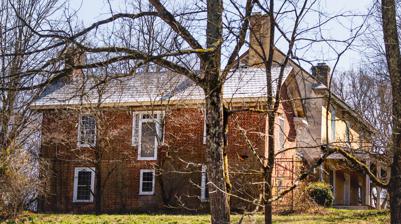
Building: Stony Point (Surgoinsville, Tennessee)
Country: United States of America
Year built: 1790
United States historic place Stony Point U.S. National Register of Historic Places Show map of Tennessee Show map of the United States Nearest city Surgoinsville, Tennessee Coordinates 36°29′21″N 82°49′17″W / 36.48917°N 82.82139°W / 36.48917; -82.82139 ( Stony Point ) Area 9 acres (3.6 ha) Built 1790 ( 1790 ) NRHP reference No. 73001788 Added to NRHP April 26, 1973 Stony Point is a historic house in Surgoinsville, Tennessee , U.S.. It was built prior to 1791 on a land grant given to William Armstrong in the 1780s. It is "one of the earliest brick dwellings built in the state" of Tennessee. Armstrong lived here with his wife, née Elizabeth Galbraith, and their children. In 1797, Armstrong invited French King Louis Philippe to his estate. By the 1970s, the house had remained in the Armstrong family. The house has been listed on the National Register of Historic Places since April 26, 1973. References